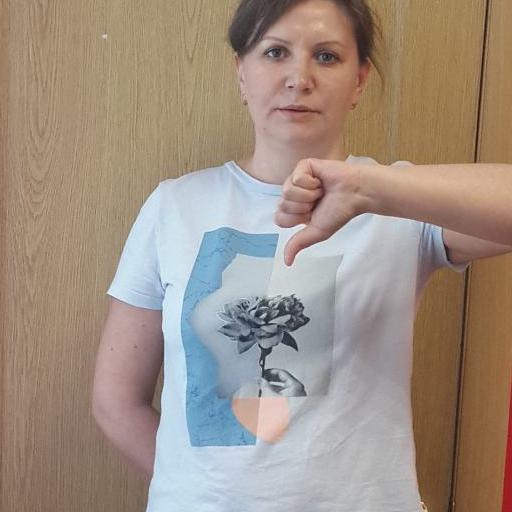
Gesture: dislike